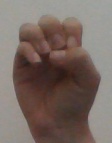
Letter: ha